Lake Victoria

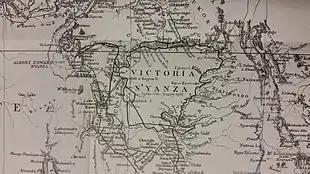
Victoria Nyanza. The black line indicates Stanley's route.

Lake Victoria is one of the African Great Lakes. With a surface area of approximately , Lake Victoria is Africa's largest lake by area, the world's largest tropical lake, and the world's second-largest fresh water lake by surface area after Lake Superior in North America. In terms of volume, Lake Victoria is the world's ninth-largest continental lake, containing about of water. Lake Victoria occupies a shallow depression in Africa. The lake has an average depth of and a maximum depth of . Its catchment area covers . The lake has a shoreline of when digitized at the 1:25,000 level, with islands constituting 3.7% of this length.